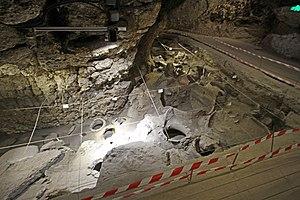
Areni-1 est une grotte située à côté du village d'Areni en Arménie le long de la rivière Arpa dans la région de Vayots Dzor. Cette grotte est un site de fouille archéologique qui a mis au jour une chaussure antique et un pressoir à vigne de la même époque.